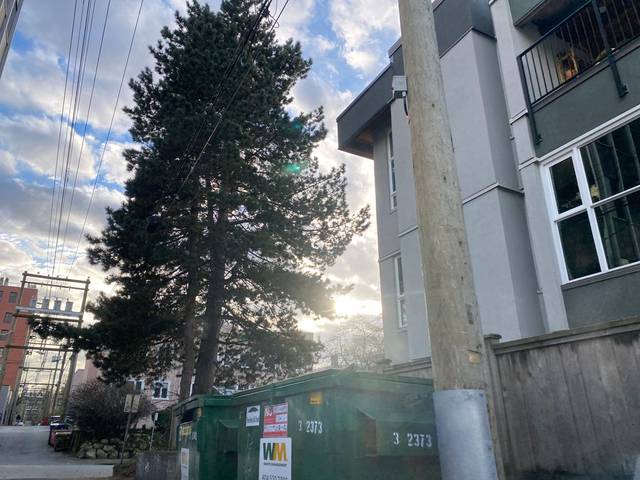
Region: Canada
Coordinates: 49.262, -123.139